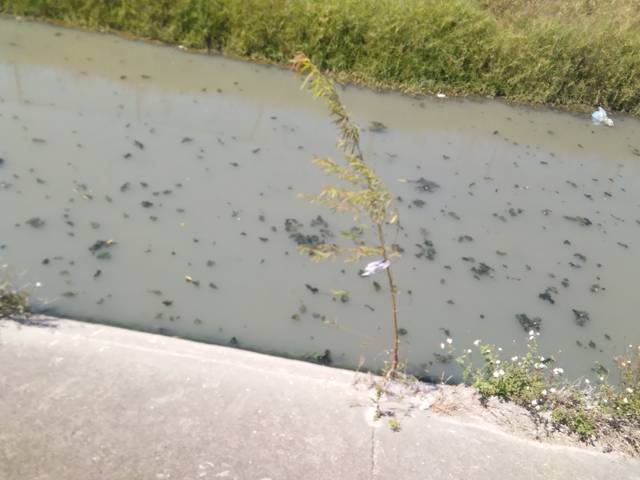
Region: Mexico
Coordinates: 21.495, -104.873